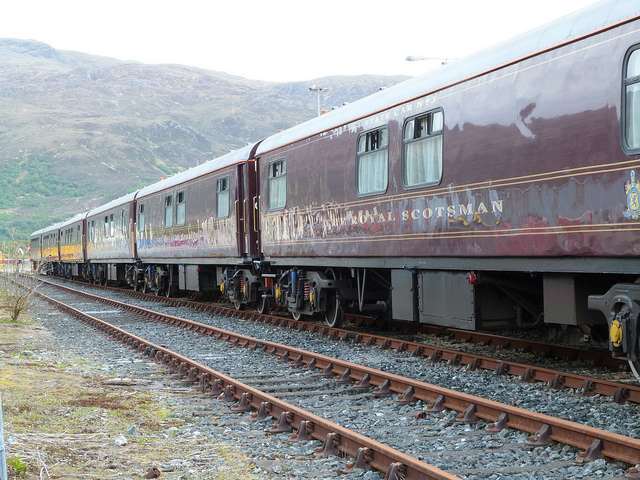
The Scotsman train is travelling down the tracks.

A train with several carts sitting on a track.

a large train is coming down some tracks

a long red passenger train sitting on a track

Long old train barreling through the mountainous countryside.